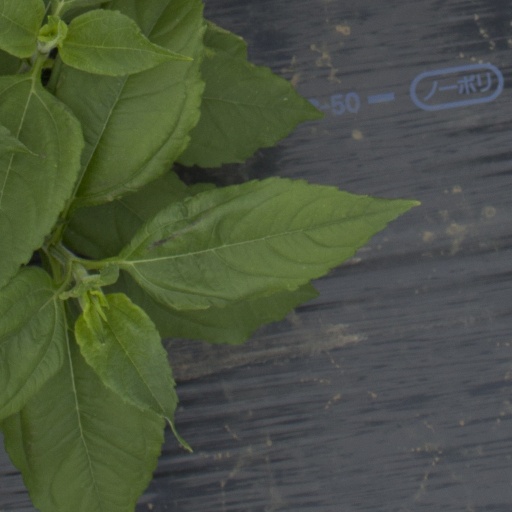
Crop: Jerusalem artichoke